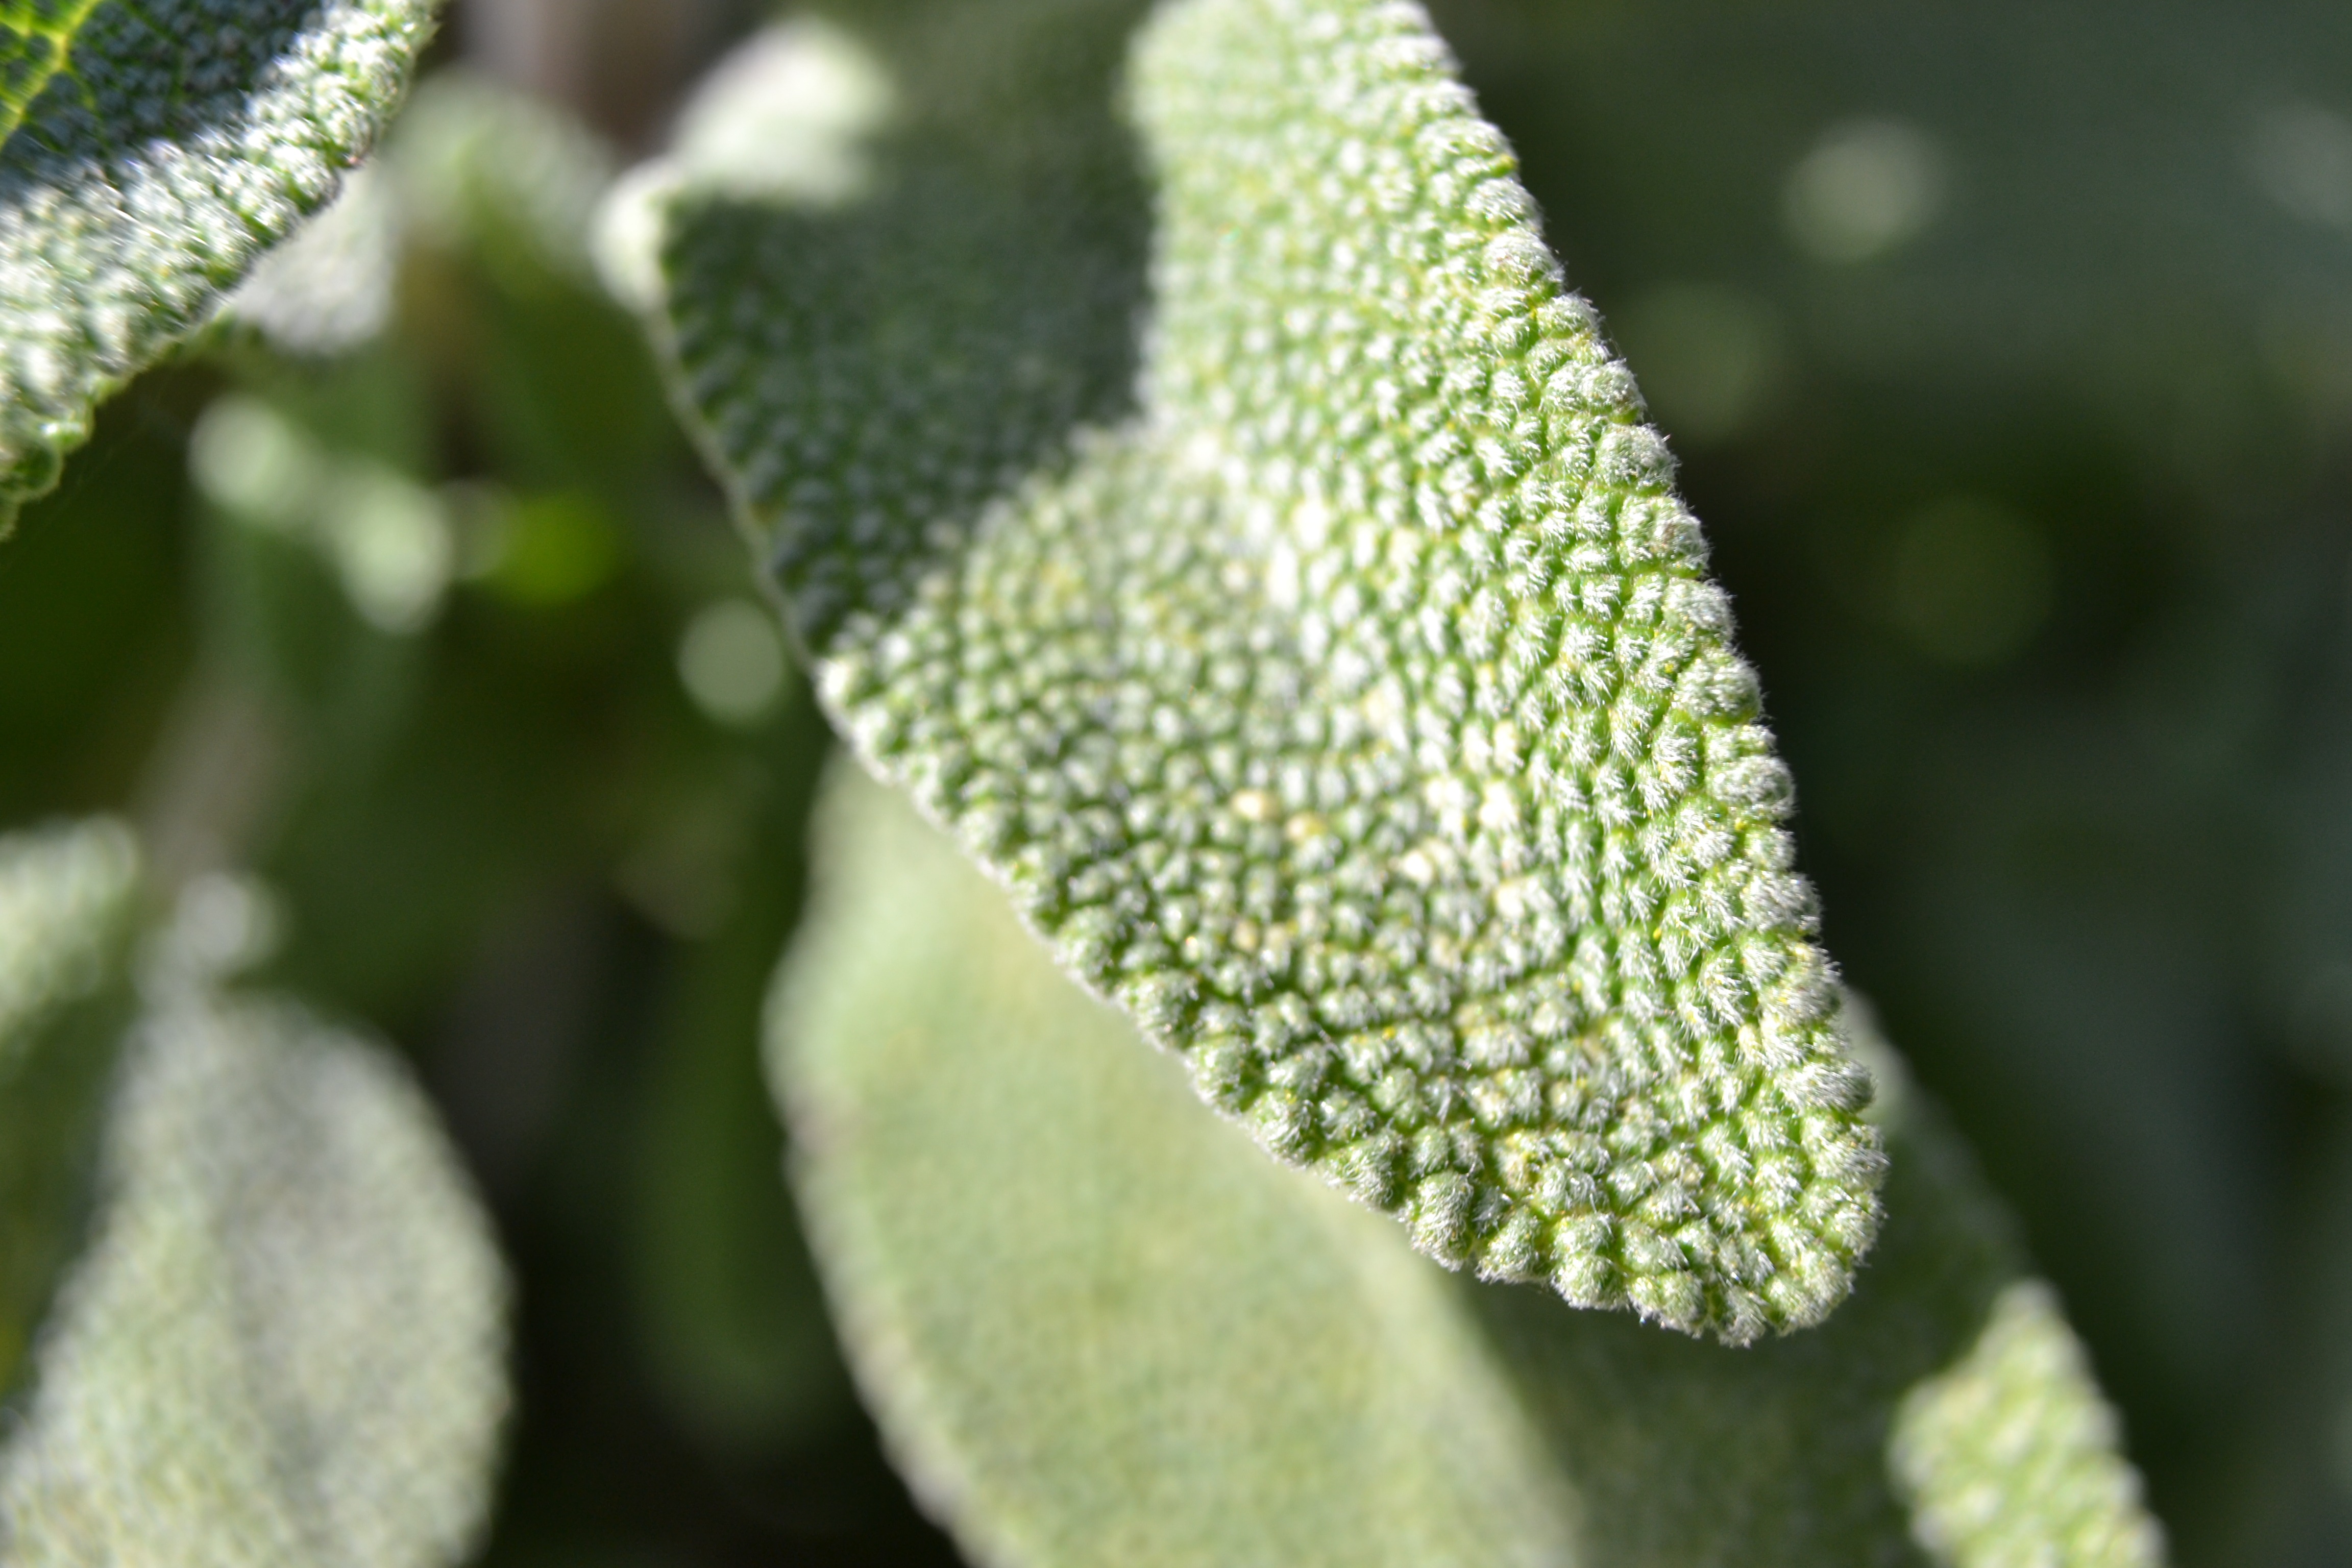
nature, grass, branch, plant, photography, leaf, flower, frost, green, culinary, herb, flavour, produce, small, botany, garden, flora, perennial, fauna, close up, sage, shrub, common, cooling, macro photography, flowering plant, stuffing, grass family, plant stem, land plant, grey green, salvia officinalis, silver green, blood cooling